Question: What type is the bus?
Tambaya: Wacce irin bas ce?
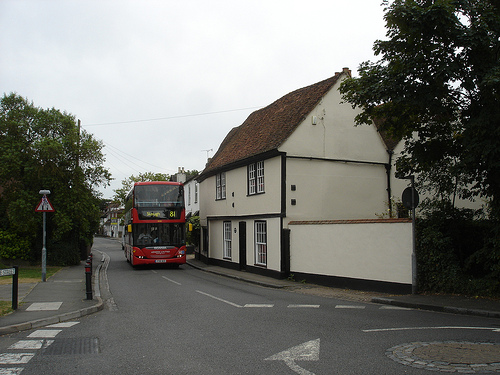
Answer: Double decker.
Amsa: Mai hawa biyu.